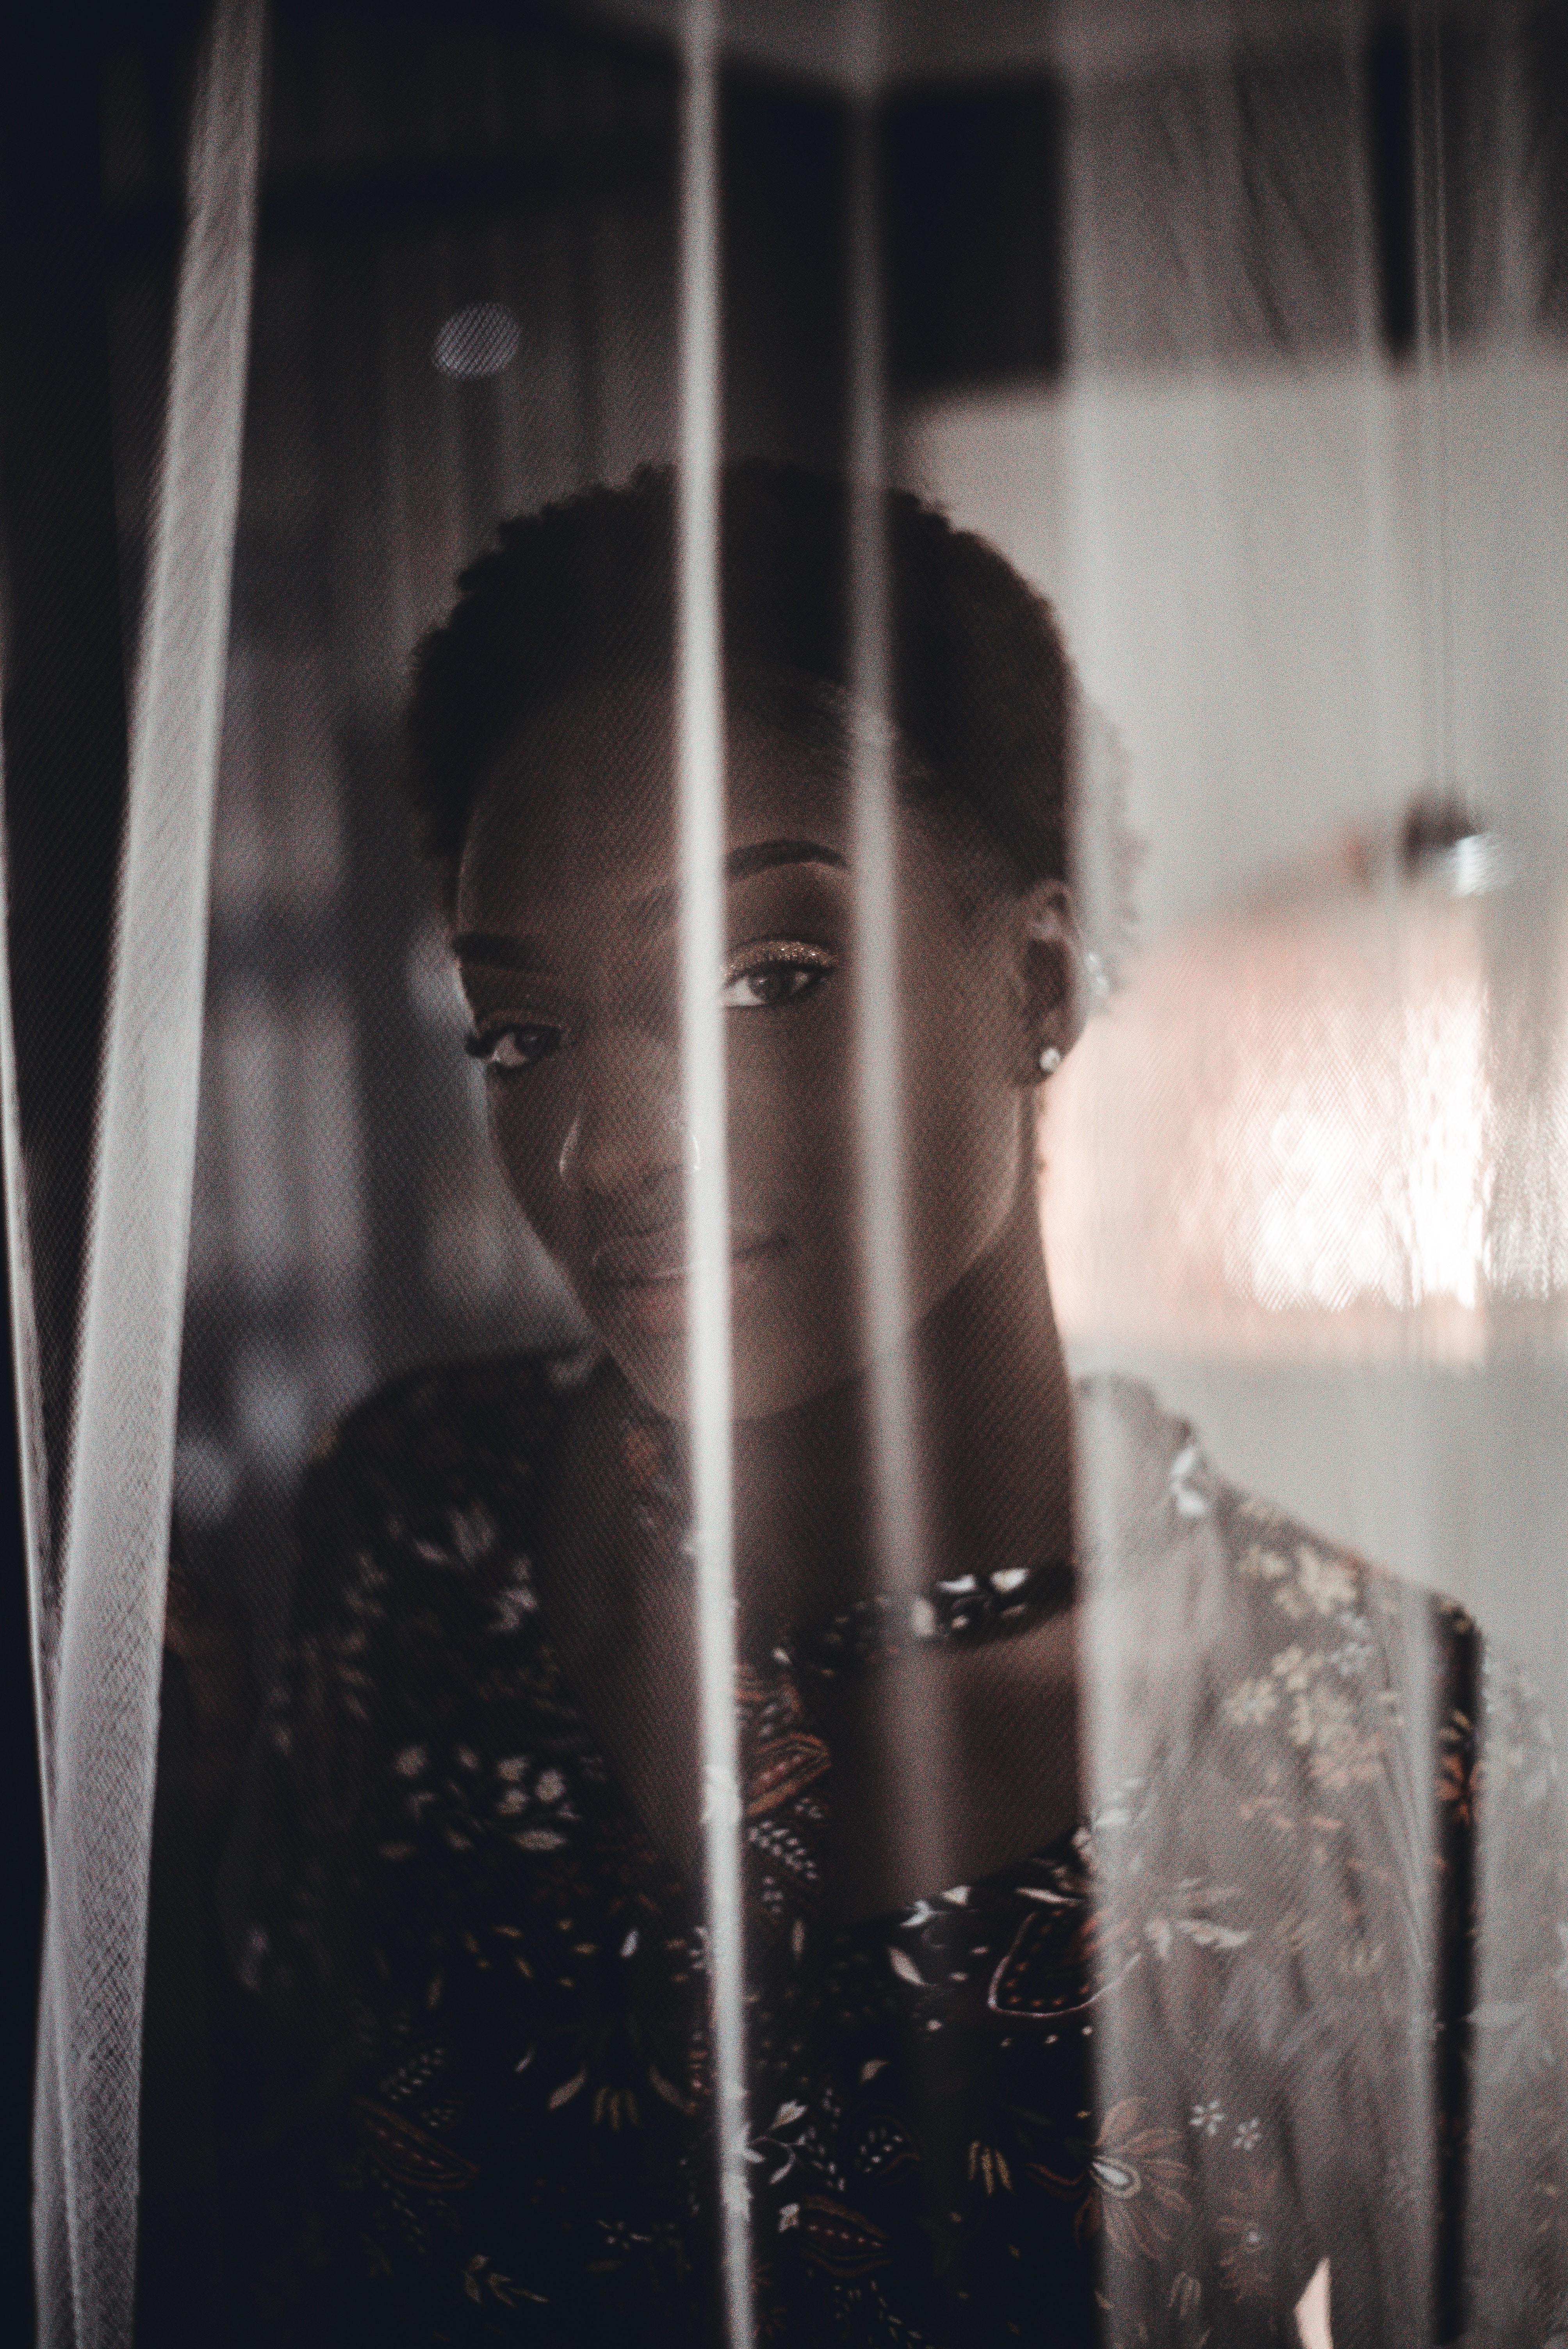
black, light, reflection, black and white, water, monochrome, monochrome photography, photography, room, window, Transparent material, glass, portrait, darkness, style